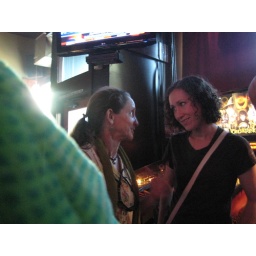
the green hat watched over all